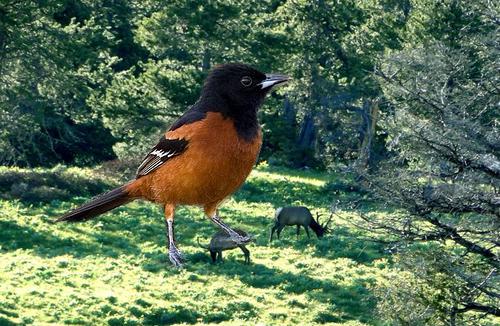
Bird species: Orchard_Oriole
Bird type: landbird
Background: land